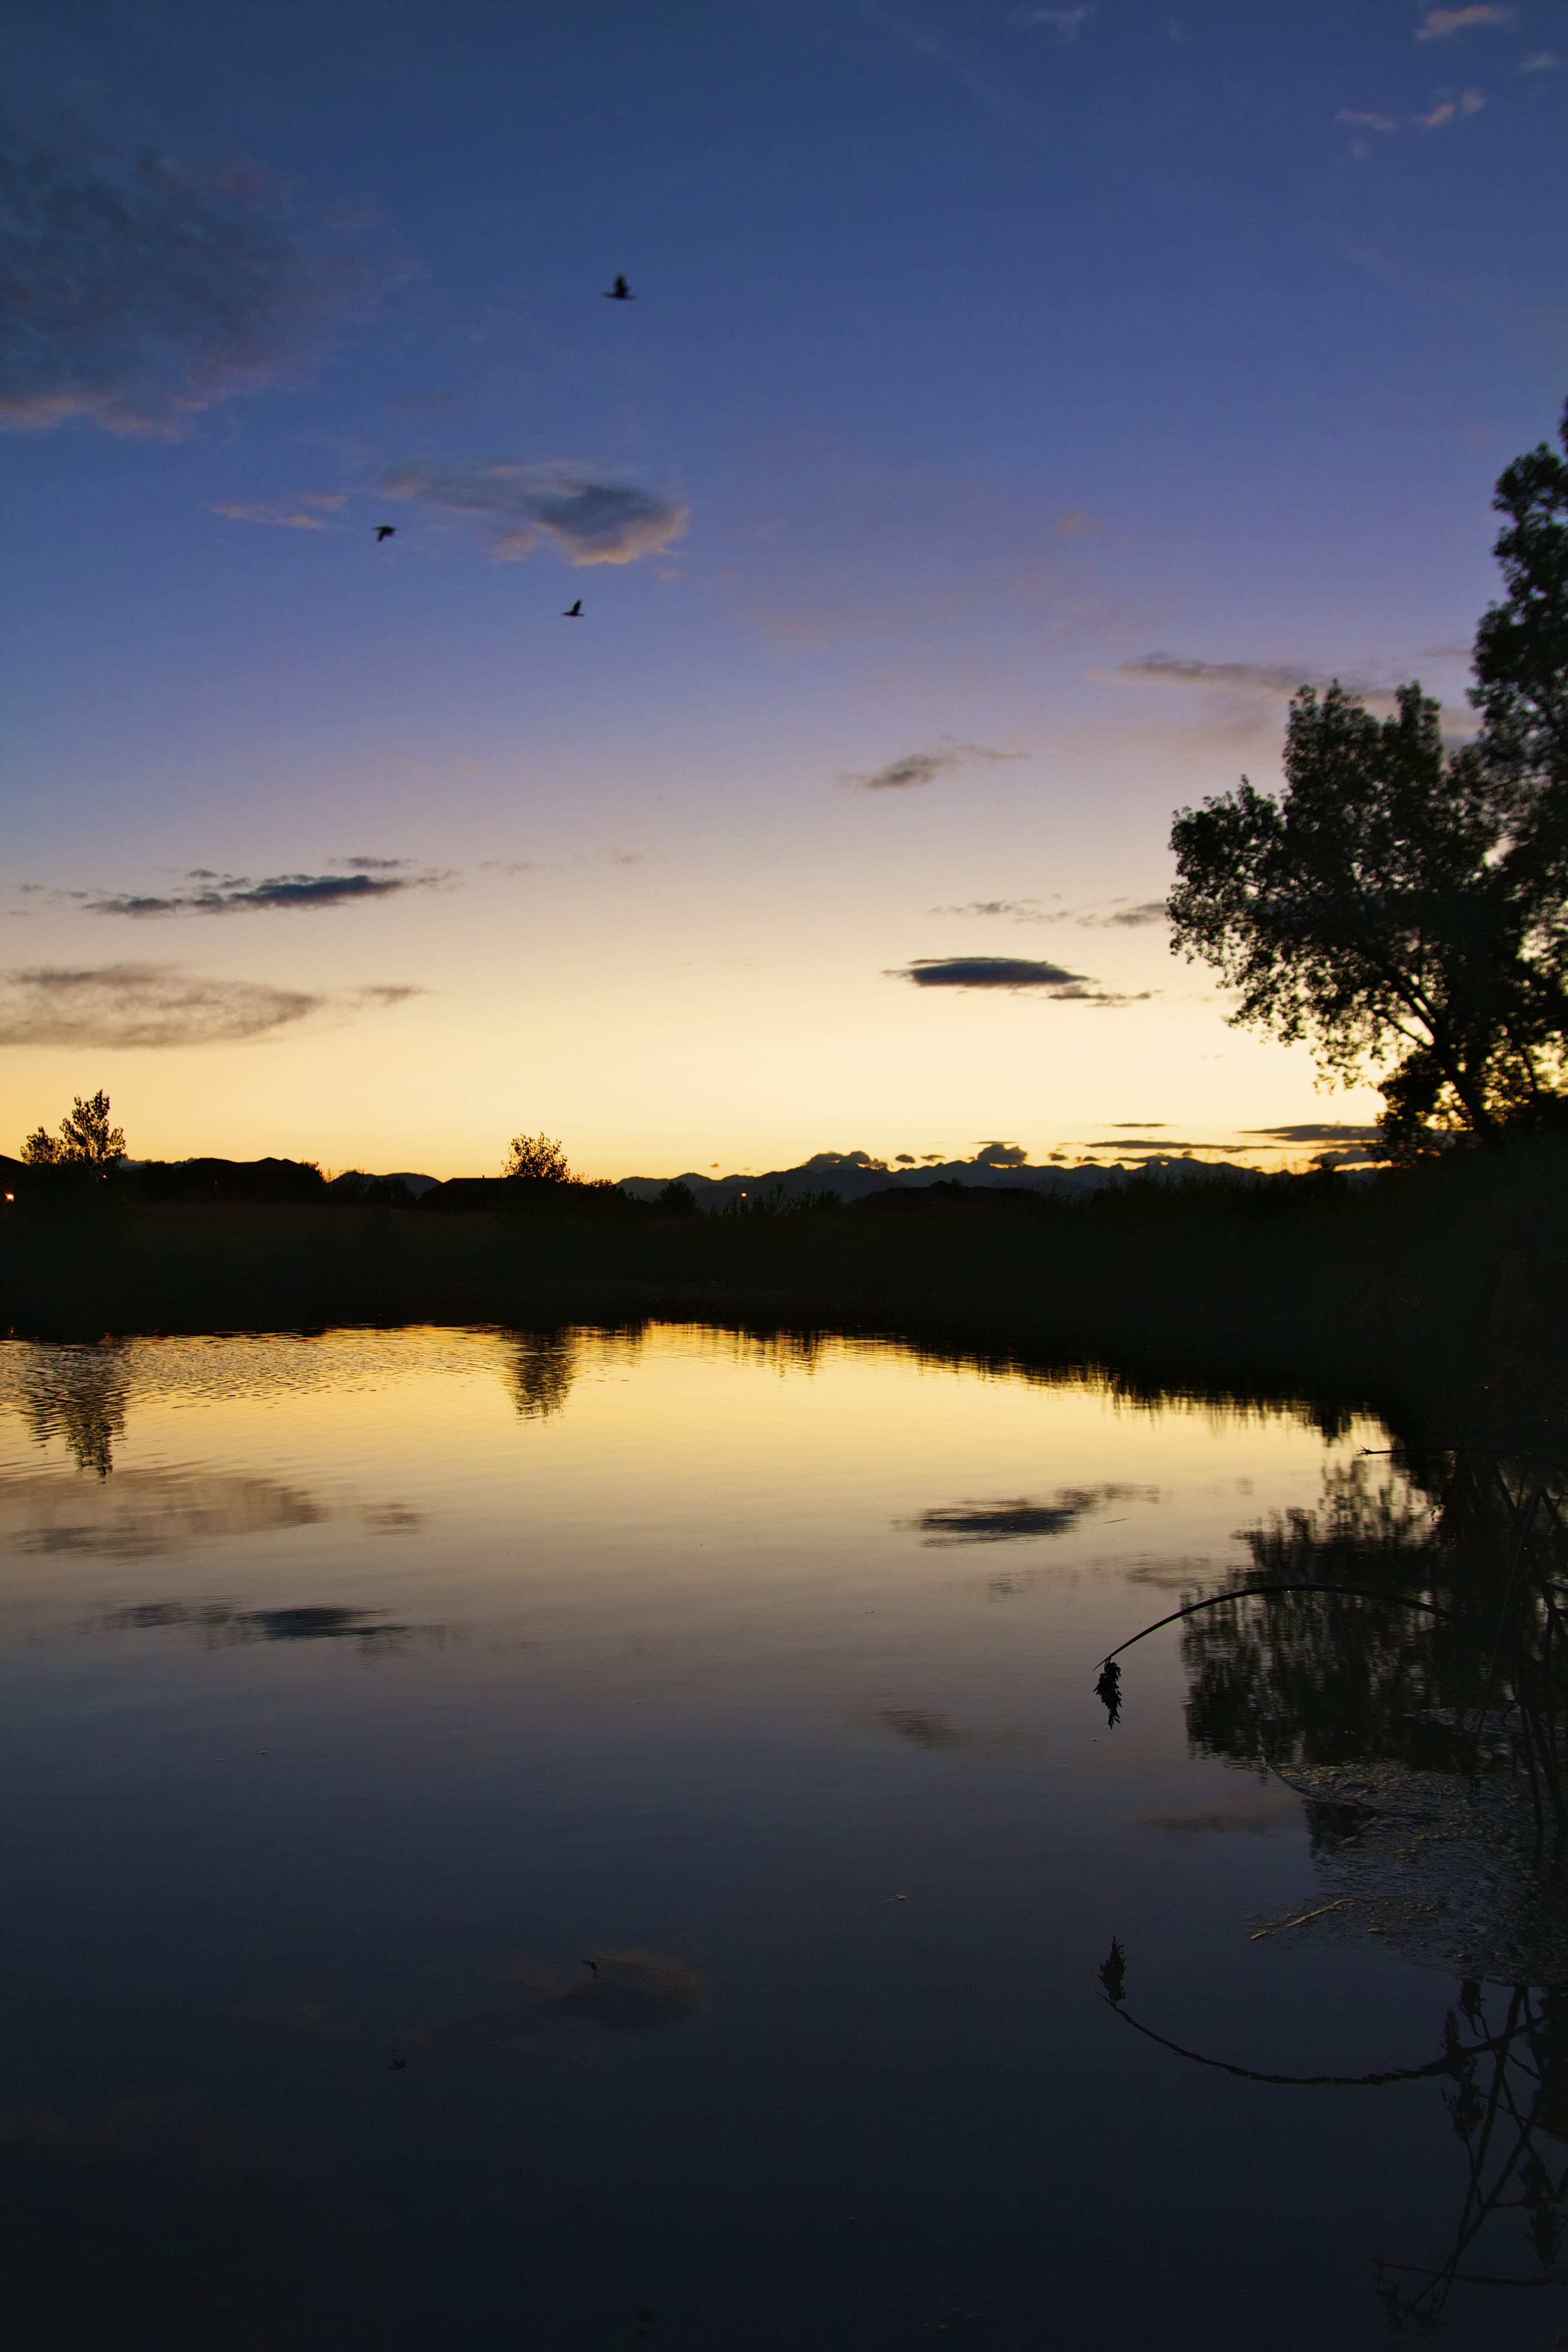
landscape, sea, nature, horizon, cloud, sky, sun, sunrise, sunset, sunlight, morning, lake, dawn, atmosphere, river, dusk, evening, reflection, natural, canon, colorful, birds, eos, colorado, cool, 7d, scape, westminster, tamron1750, caon7d, atmospheric phenomenon